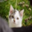
Label: cat